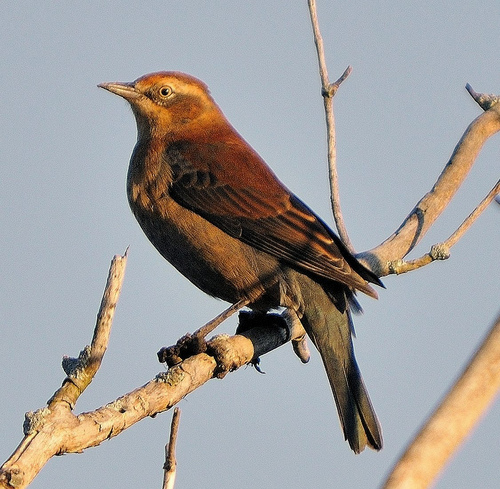
this is a rust colored bird with black pointy beak and gray tailthe bird is brown and the tail is grey with a yellow eyering and pointed bill.
this bird has a brown belly and breast with a reddish-brown crown and covert.
the bird has a yellow eyering and an amber back.
this bird has a brown overall body color with some streaks of black.
this medium sized bird has an auburn wing with black stripes, and a medium gray beak.
this bird has wings that are brown and has a yellow facea small to medium sized bird with reddish brown wings and head, golden brown superciliary, and a dark gray tail.
bird with a brown belly and breast, reddish-brown wings, and black rectrices.
this bird has wings that are brown and has a yellow crown
Species: Rusty Blackbird